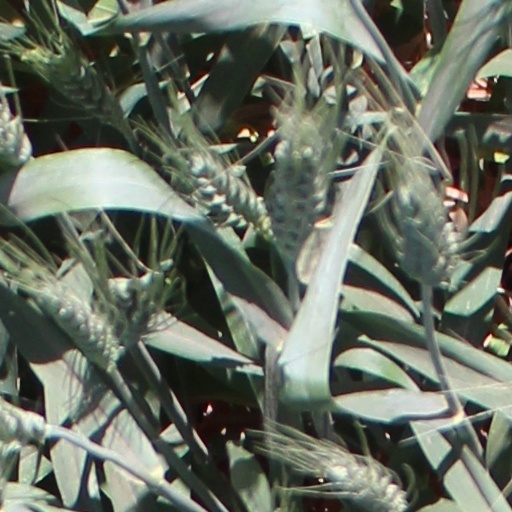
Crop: wheat